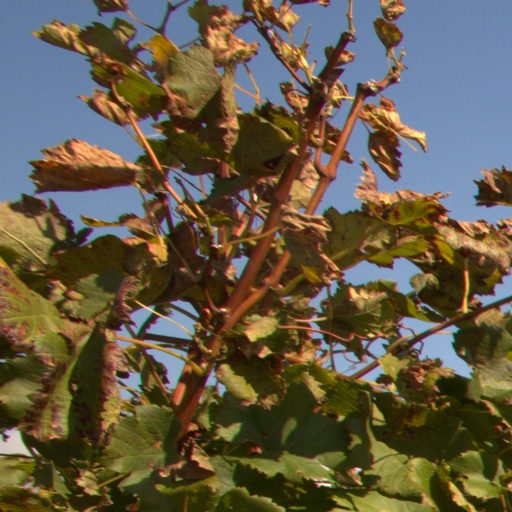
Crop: grape